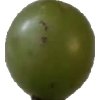
Label: grape